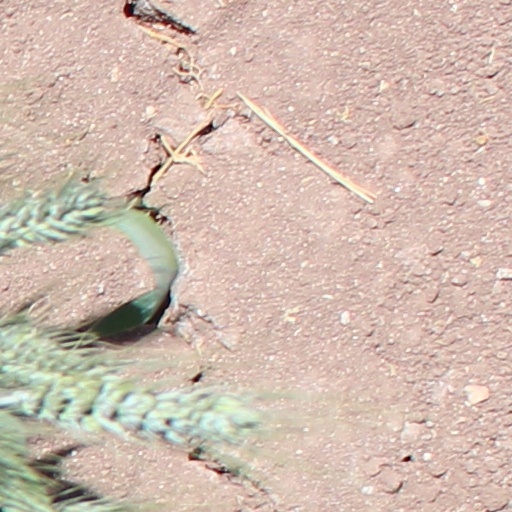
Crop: wheat